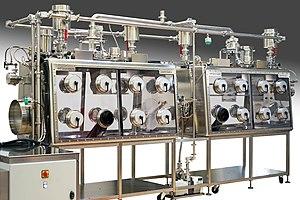
Photo boite à gants
Une boîte à gants est une enceinte étanche qui permet des manipulations dans une atmosphère particulière. Des gants montant jusqu'aux épaules, fixés à une des parois, permettent d'accéder à l'intérieur sans que le confinement cesse. L'utilisateur place ses mains dans les gants et voit alors ses manipulations à travers la paroi transparente.